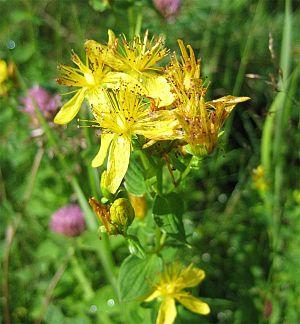
Cette liste de Tracheophyta de Bosnie-Herzégovine, ainsi que d’espèces introduites est un aperçu incomplet d’espèces de mousses, de fougères, de gymnospermes et d’angiospermes citées dans la littérature disponible en langues bosniaque, croate, serbe et serbo-croate. Cet aperçu n’inclue pas des espèces cultivées ni celles occasionnellement introduites.